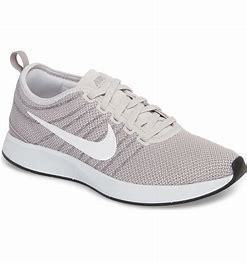
Brand: Nike
Model: Dualtone Racer